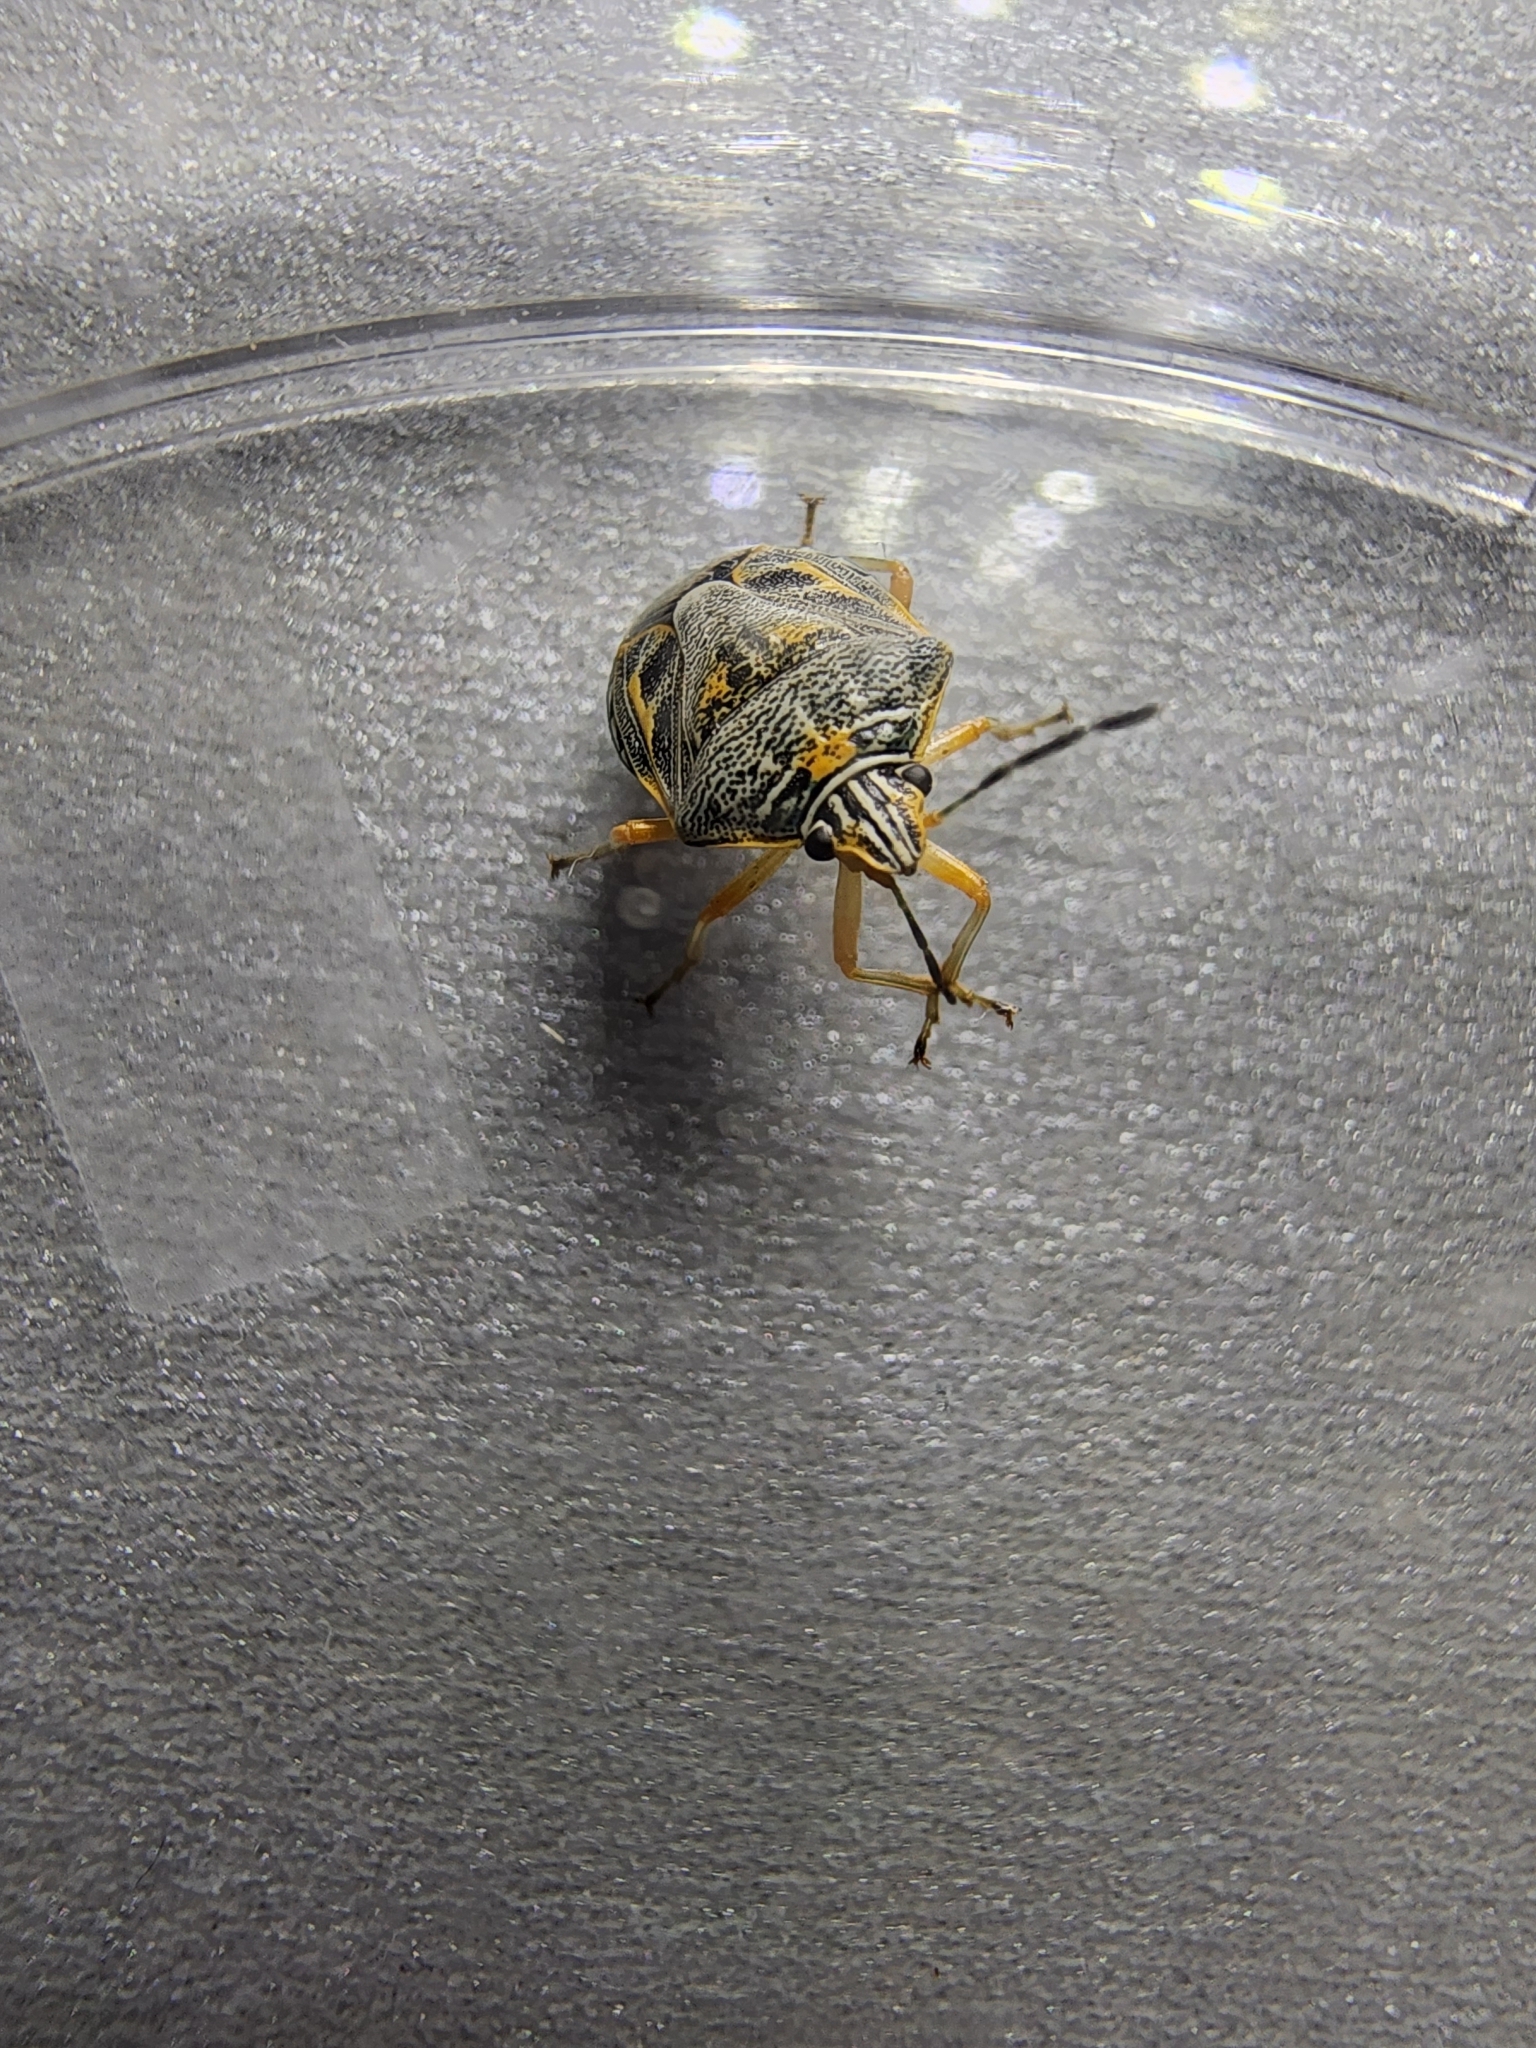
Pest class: stink_bug